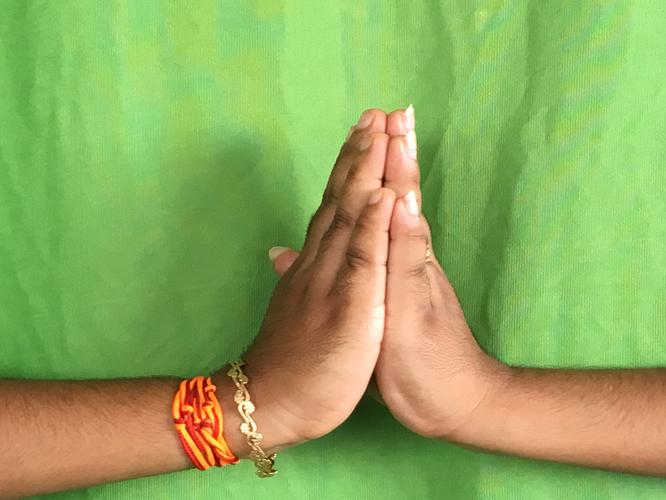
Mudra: Anjali
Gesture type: double_hand